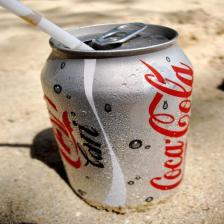
Label: cans